Prehistory of Southeast Europe

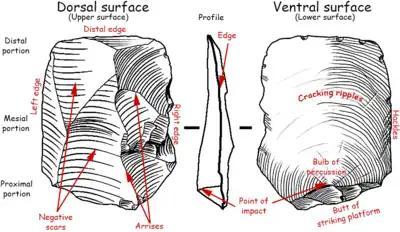
Fundamental elements for the technic description of a lithic flake

There is evidence of human presence in the Southeastern Europe from the Lower Paleolithic onwards, but the number of sites is limited. According to Douglass W. Bailey: